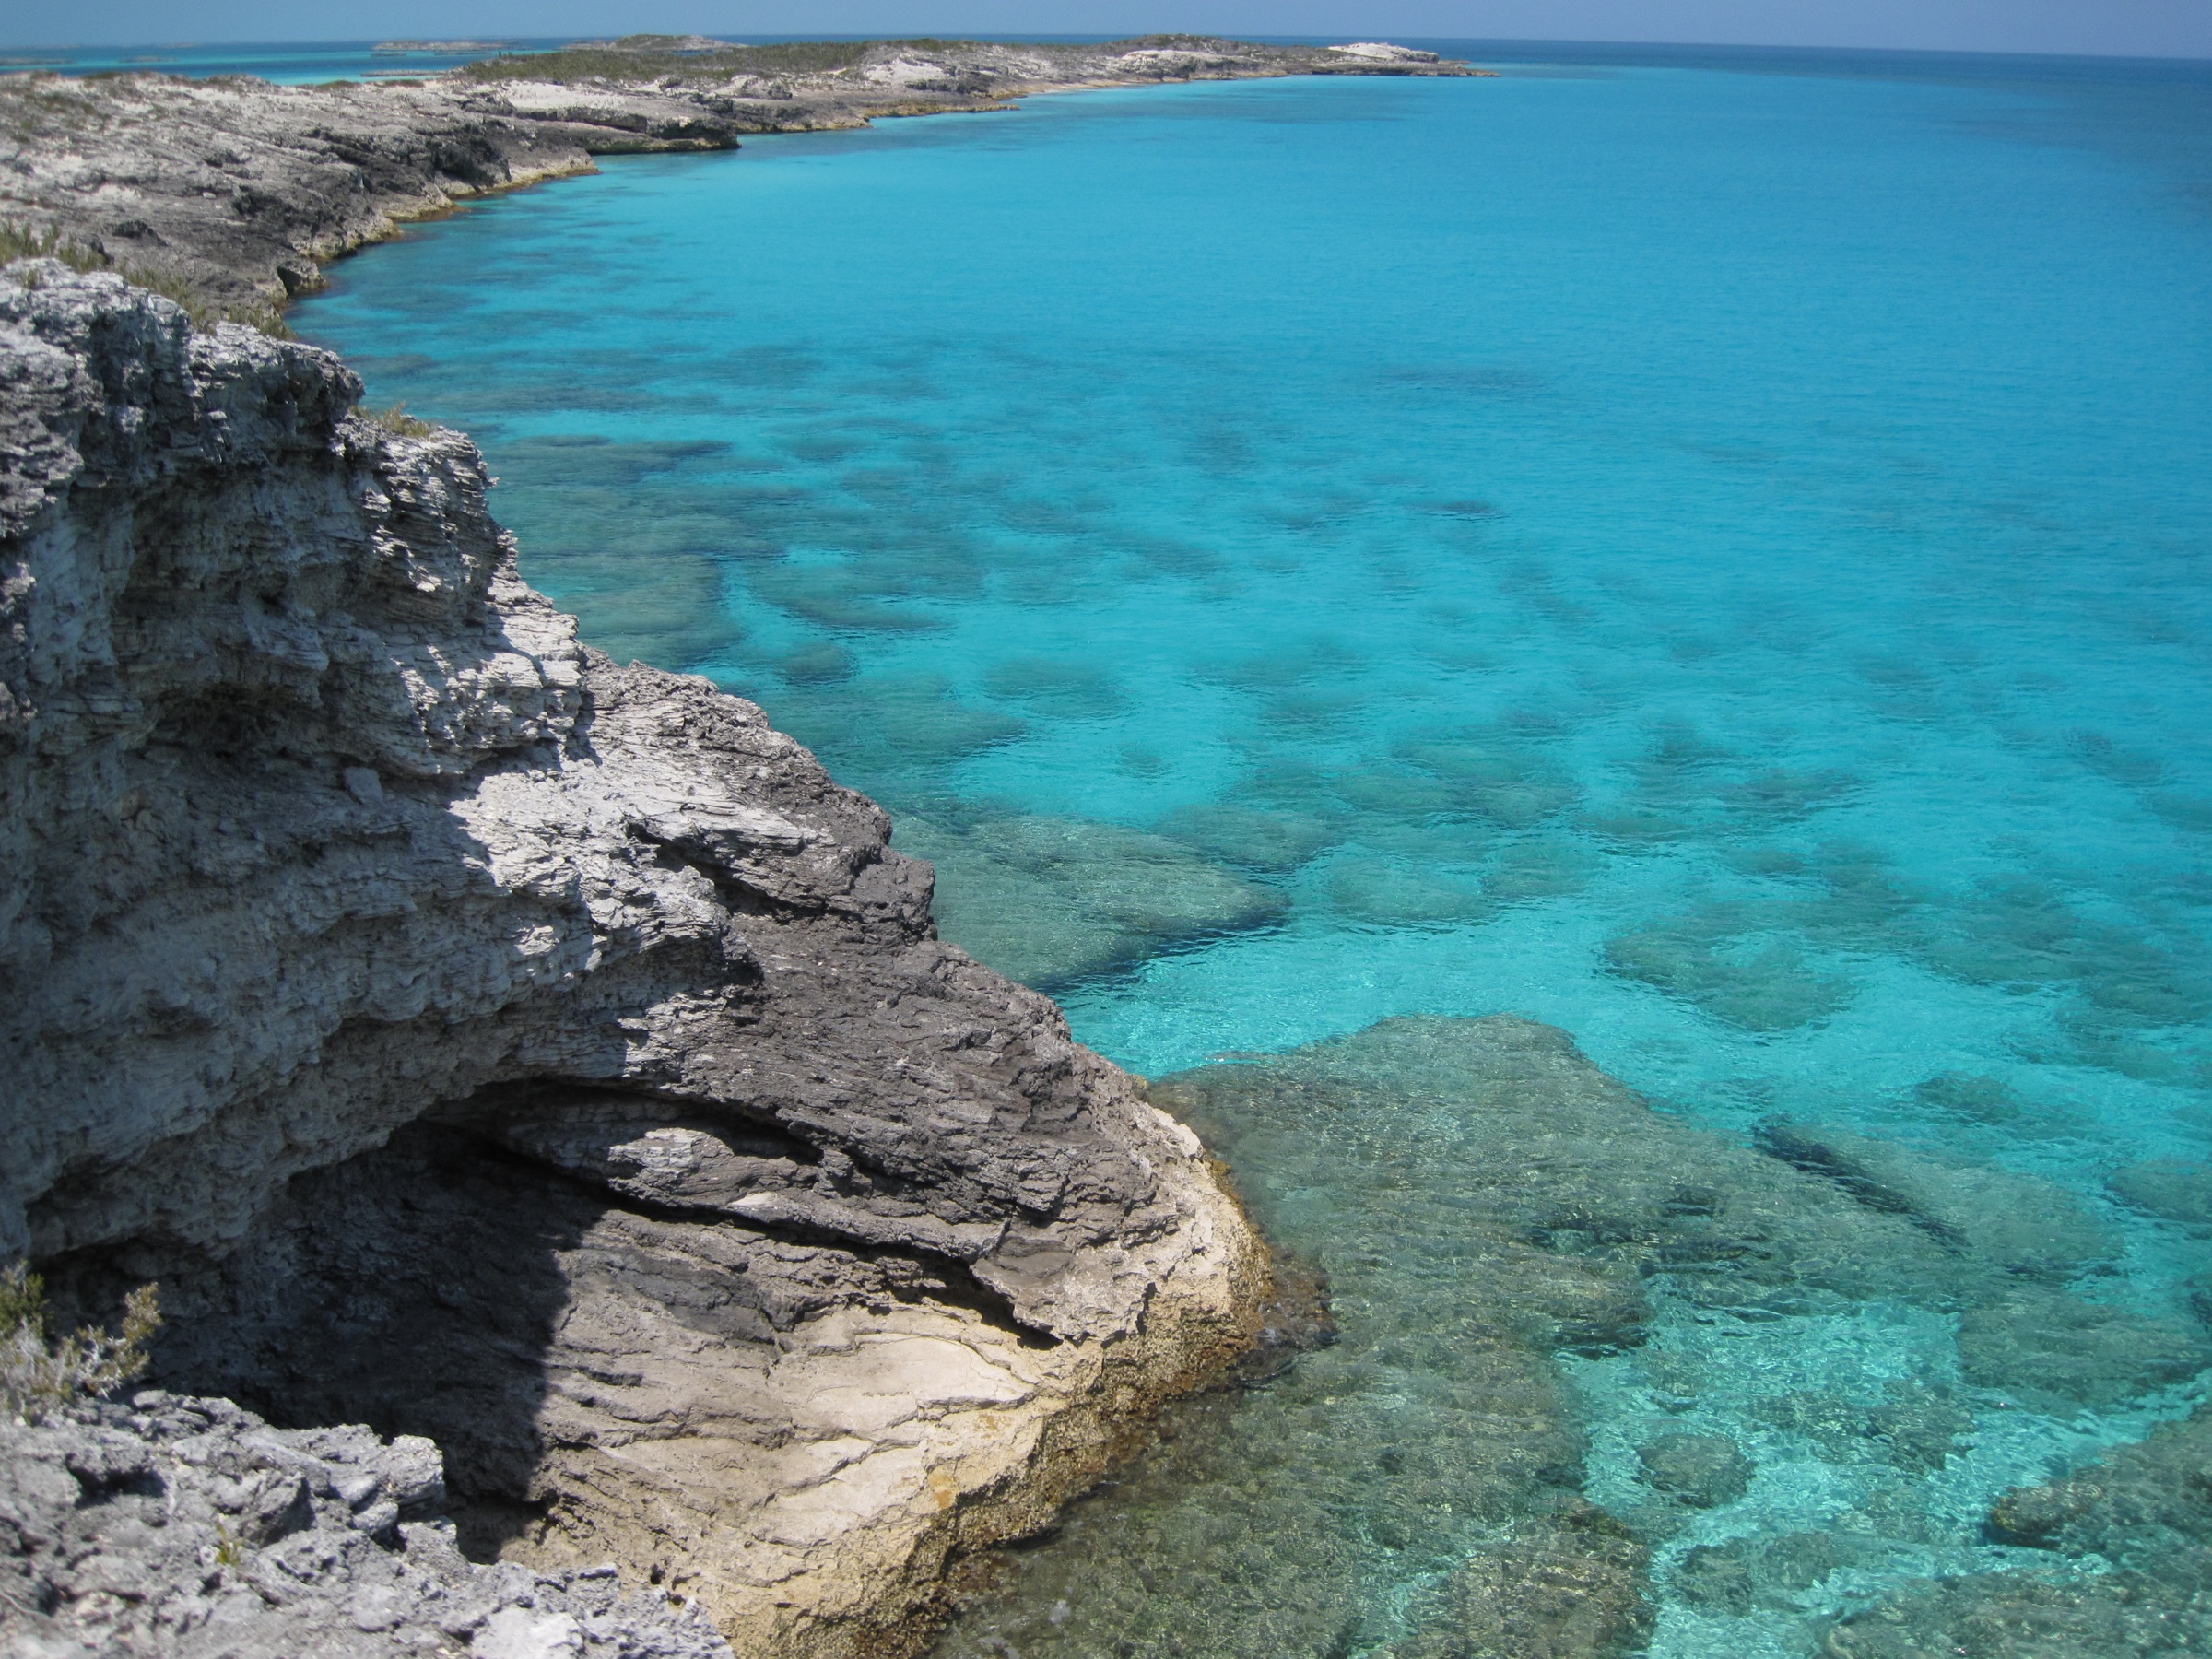
beach, sea, coast, ocean, shore, cliff, cove, lagoon, bay, island, terrain, bahamas, 2009365, cape, islet, landform, geographical feature